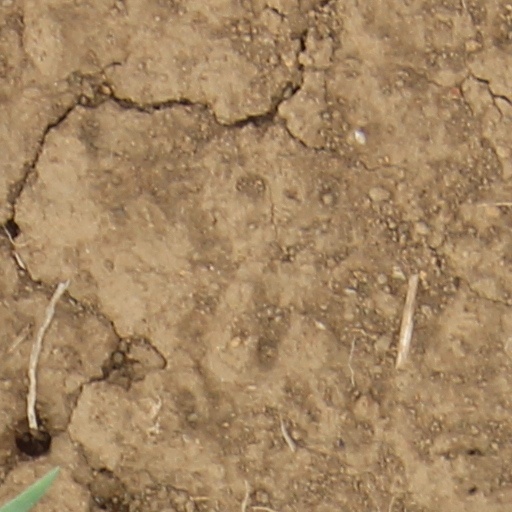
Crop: wheat